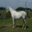
Label: horse